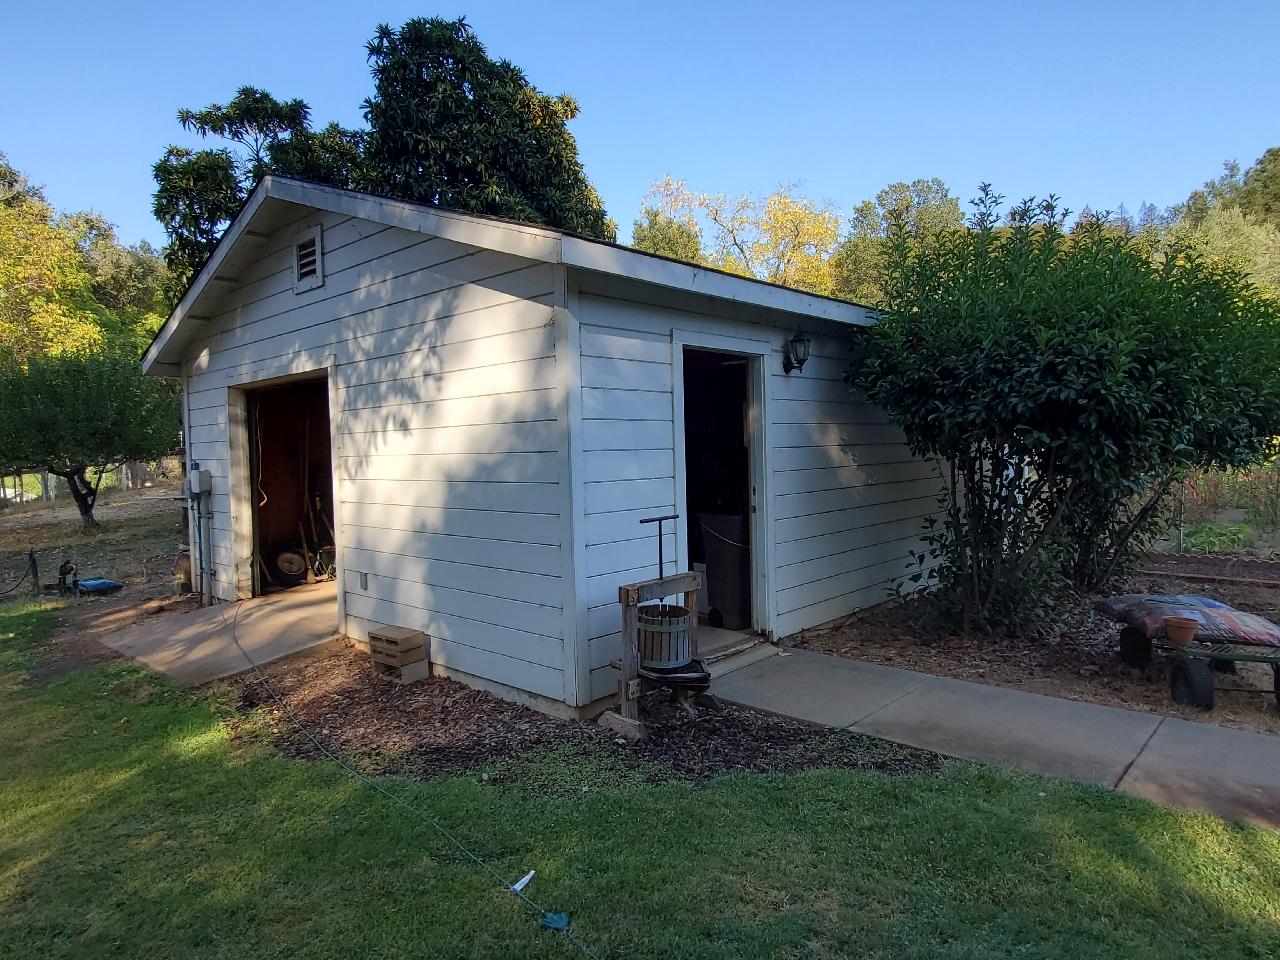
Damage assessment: no_damage